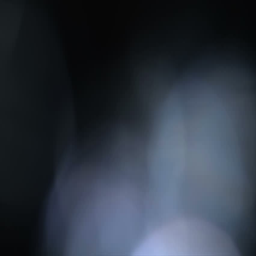
4k light leaks footage for different events and projects !